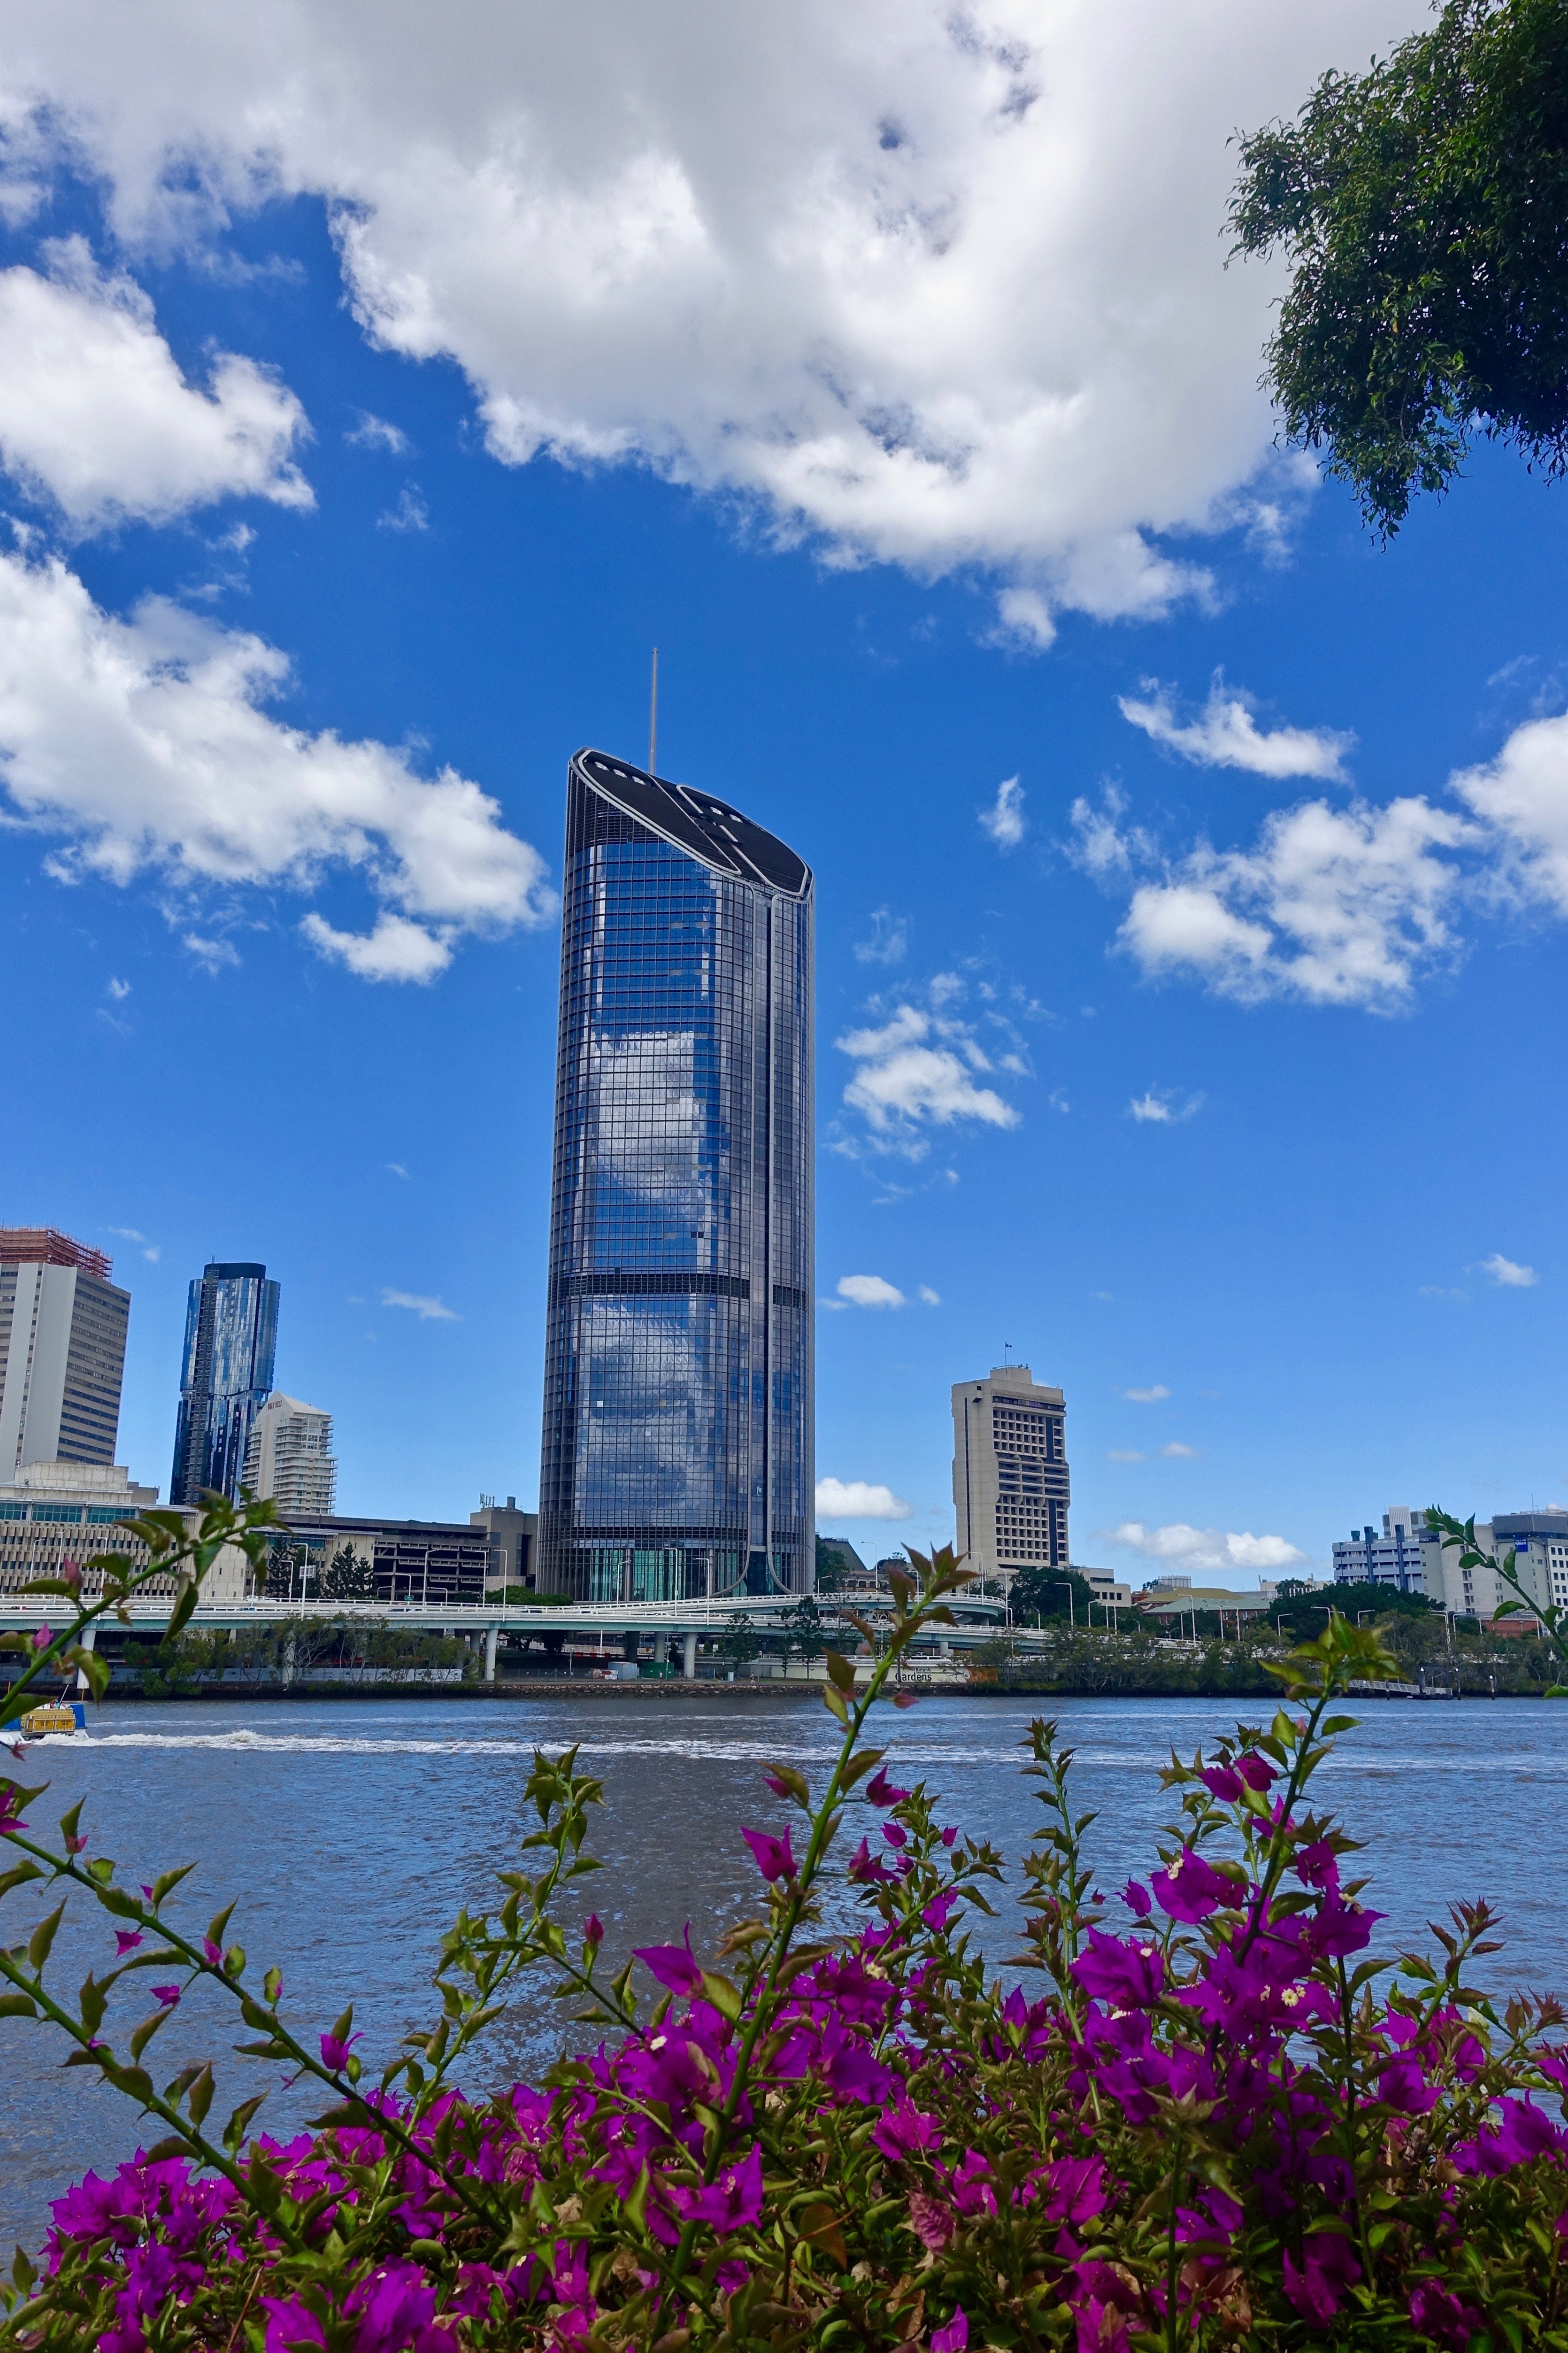
sky, metropolitan area, skyscraper, daytime, city, urban area, landmark, tower block, blue, cityscape, architecture, human settlement, skyline, cloud, metropolis, building, reflection, water, downtown, tree, river, tower, plant, summer, flower, vacation, bridge, corporate headquarters, mixed use, condominium, leisure, wildflower, metal, tourism